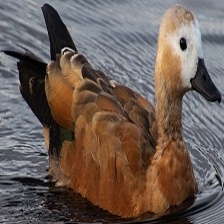
Species: RUDDY SHELDUCK
Scientific name: TADORNA FERRUGINEA
ImageNet parent category: drake